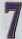
Number: 7